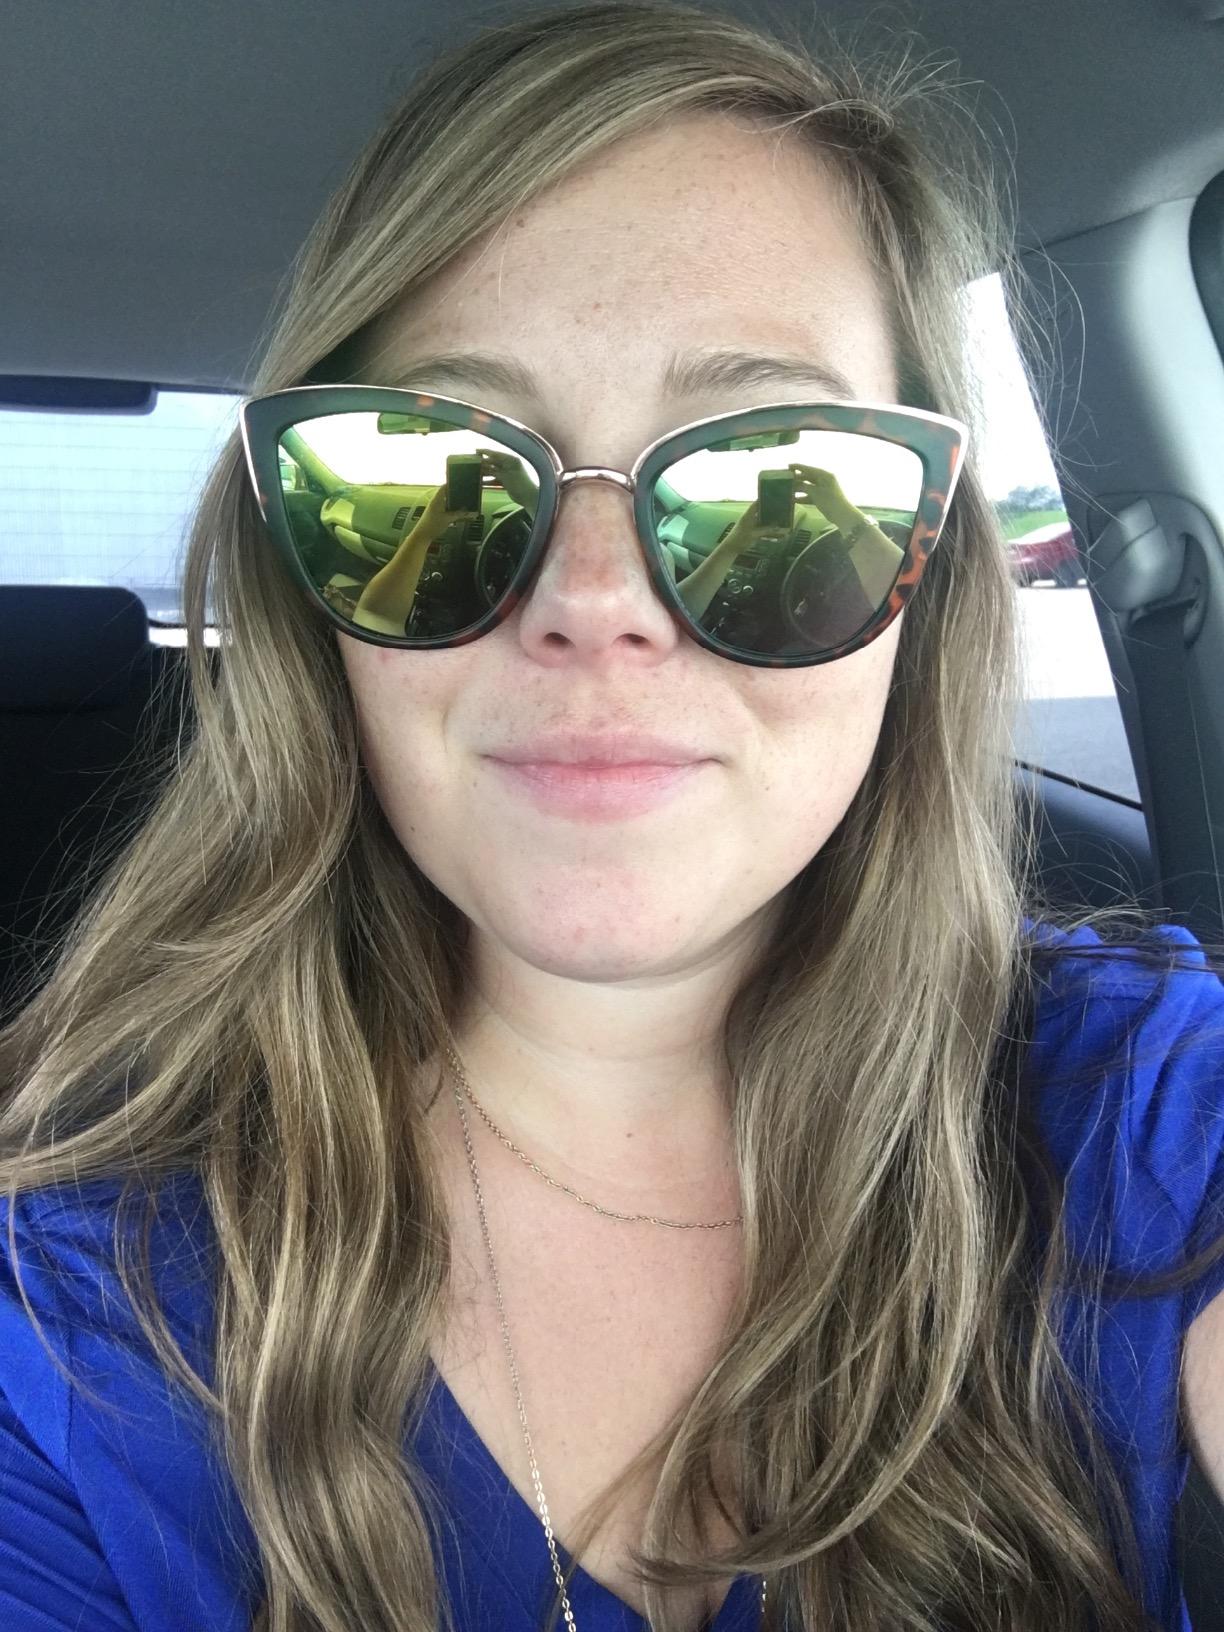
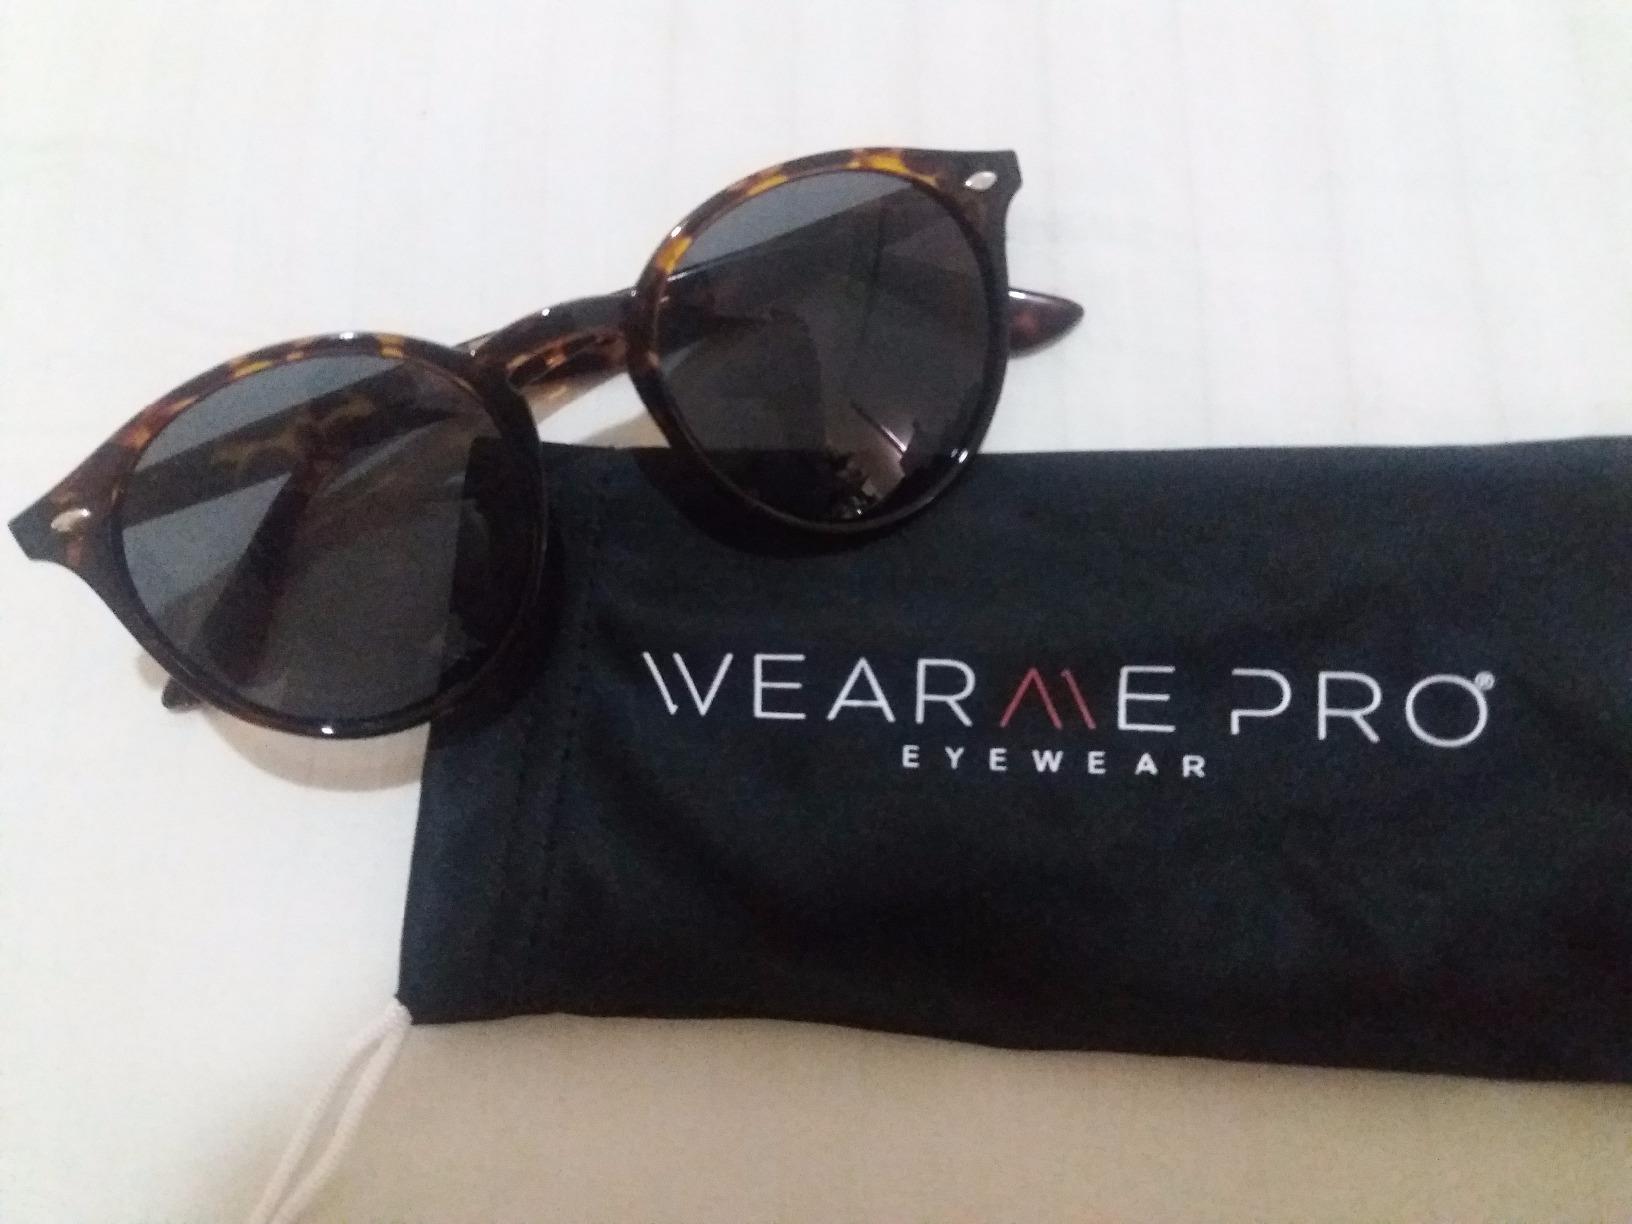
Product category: accessories_sunglasses
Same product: no